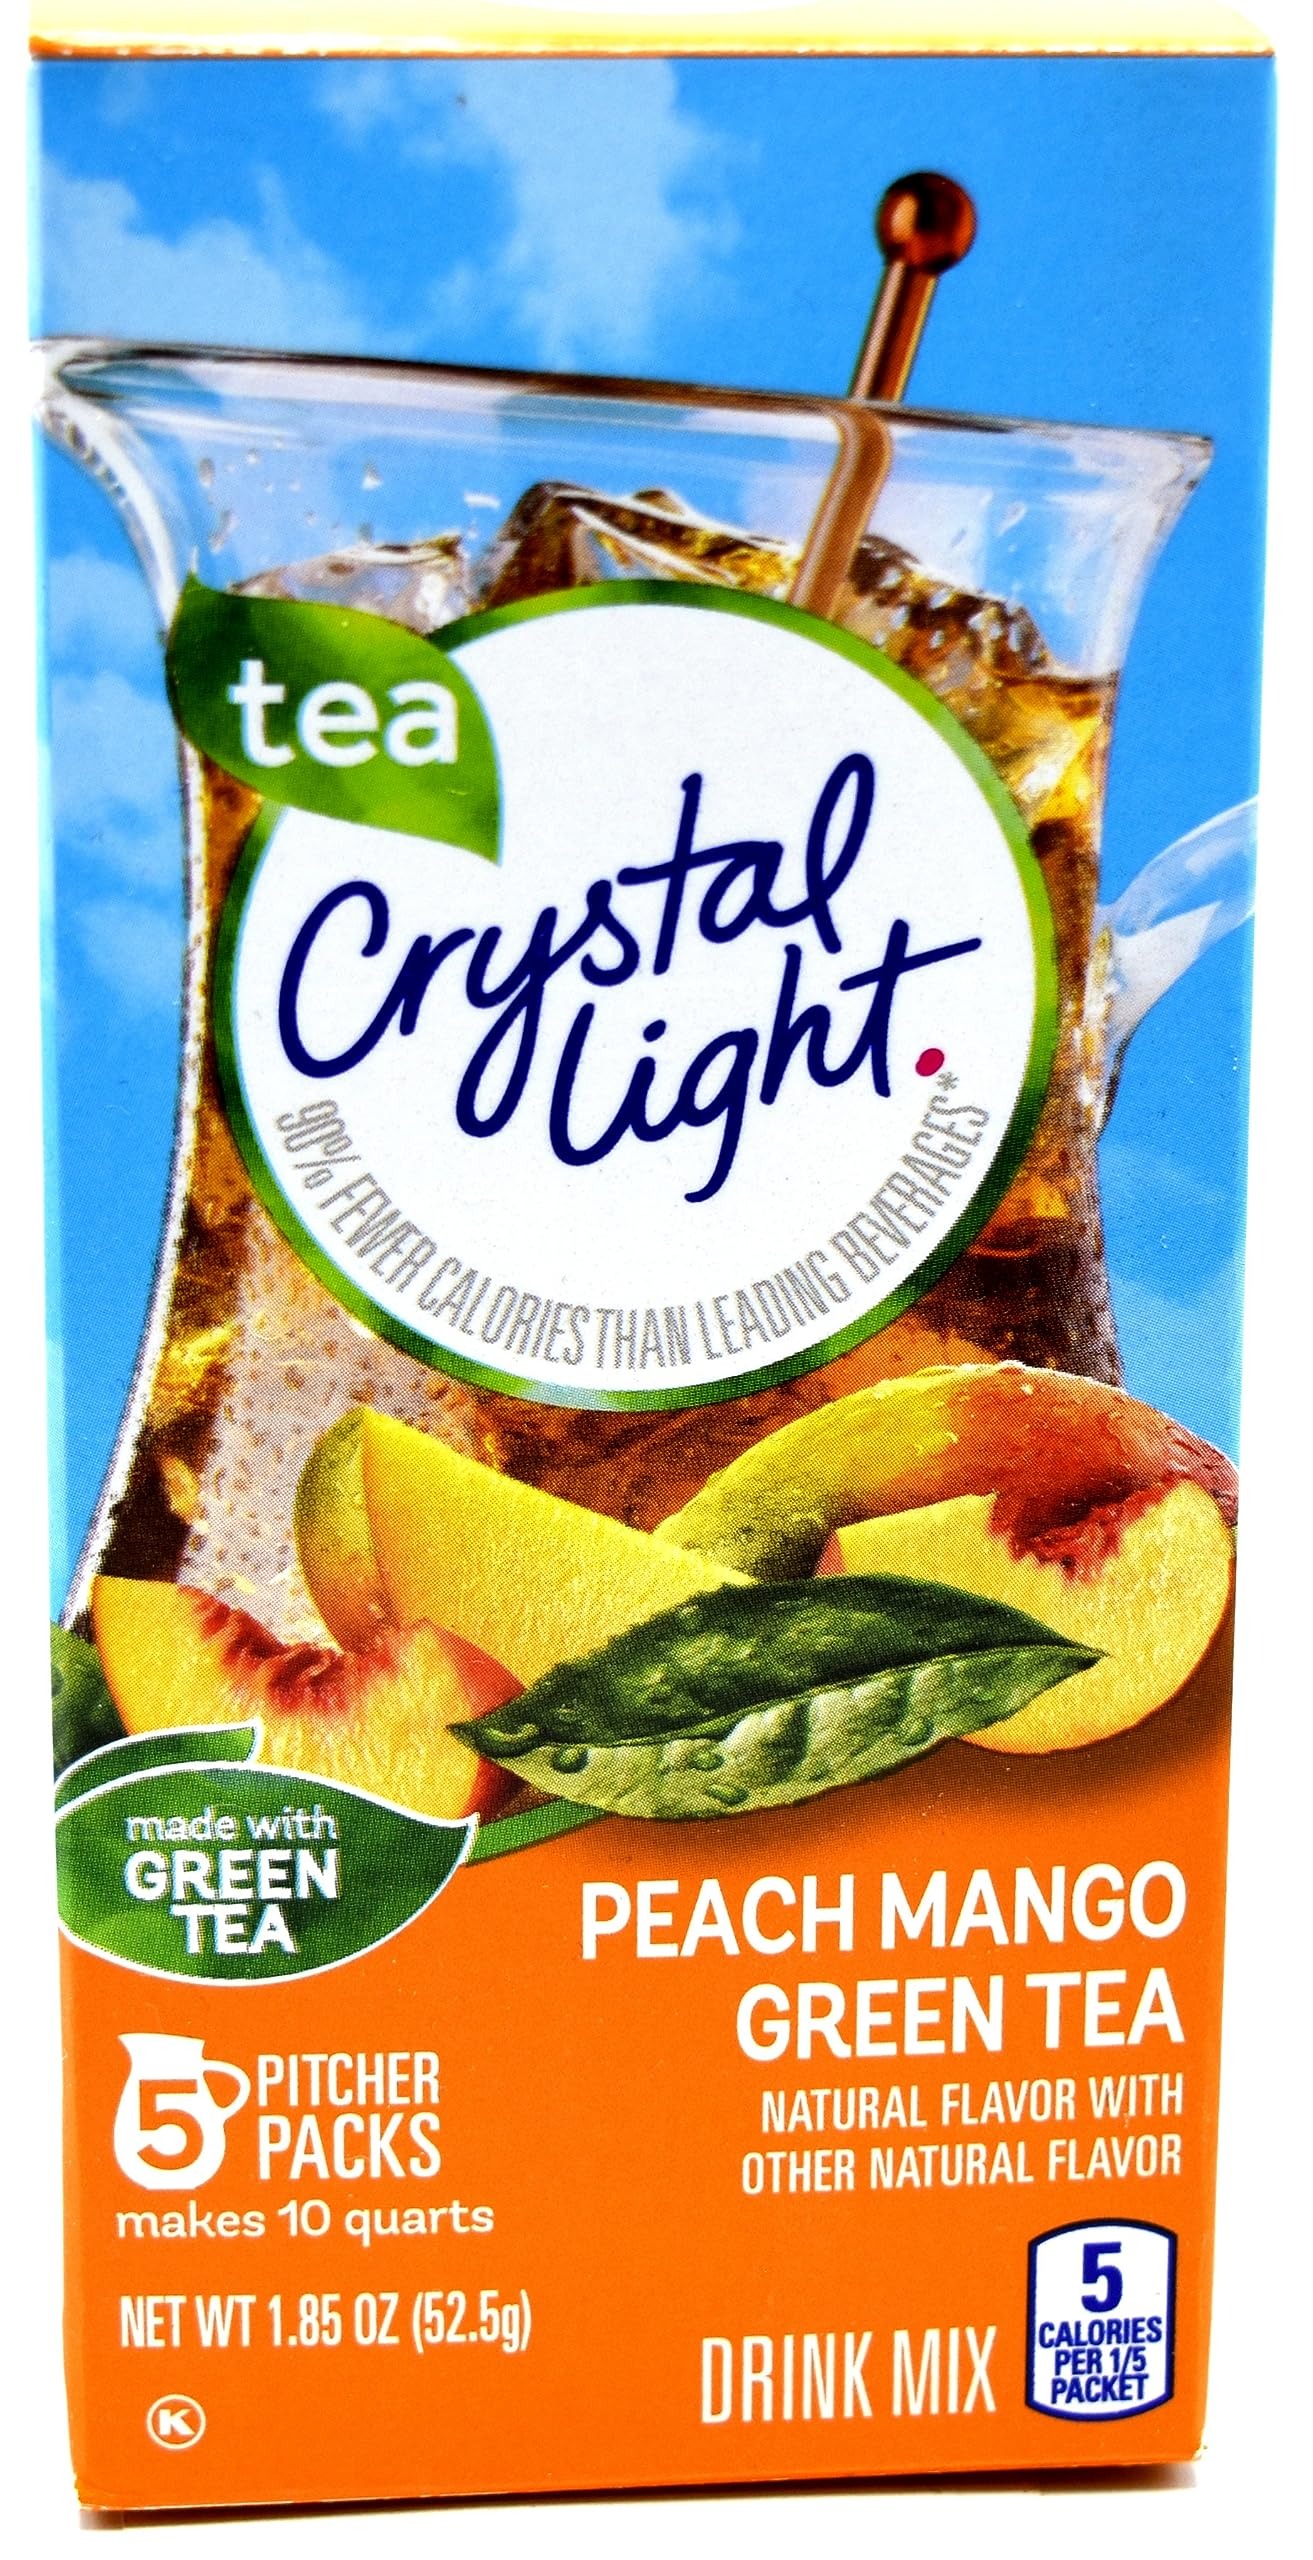
Item Name: Crystal Light Peach Mango Green Tea Drink Mix, 10-Quart Canister
Bullet Point 1: Each Canister Contains 5 2-Quart (5-2 Liter) Packets
Bullet Point 2: 99% Caffeine Free (10mg Caffeine Per Serving)
Bullet Point 3: Kosher Product and Sugar Free
Bullet Point 4: Low in Sodium and Gluten Free
Bullet Point 5: Each 8 Ounce (237 ml) Serving Contains 5 Calories
Product Description: Powdered Soft Drink Mixes
Value: 3.7
Unit: Ounce

Price: 4.49